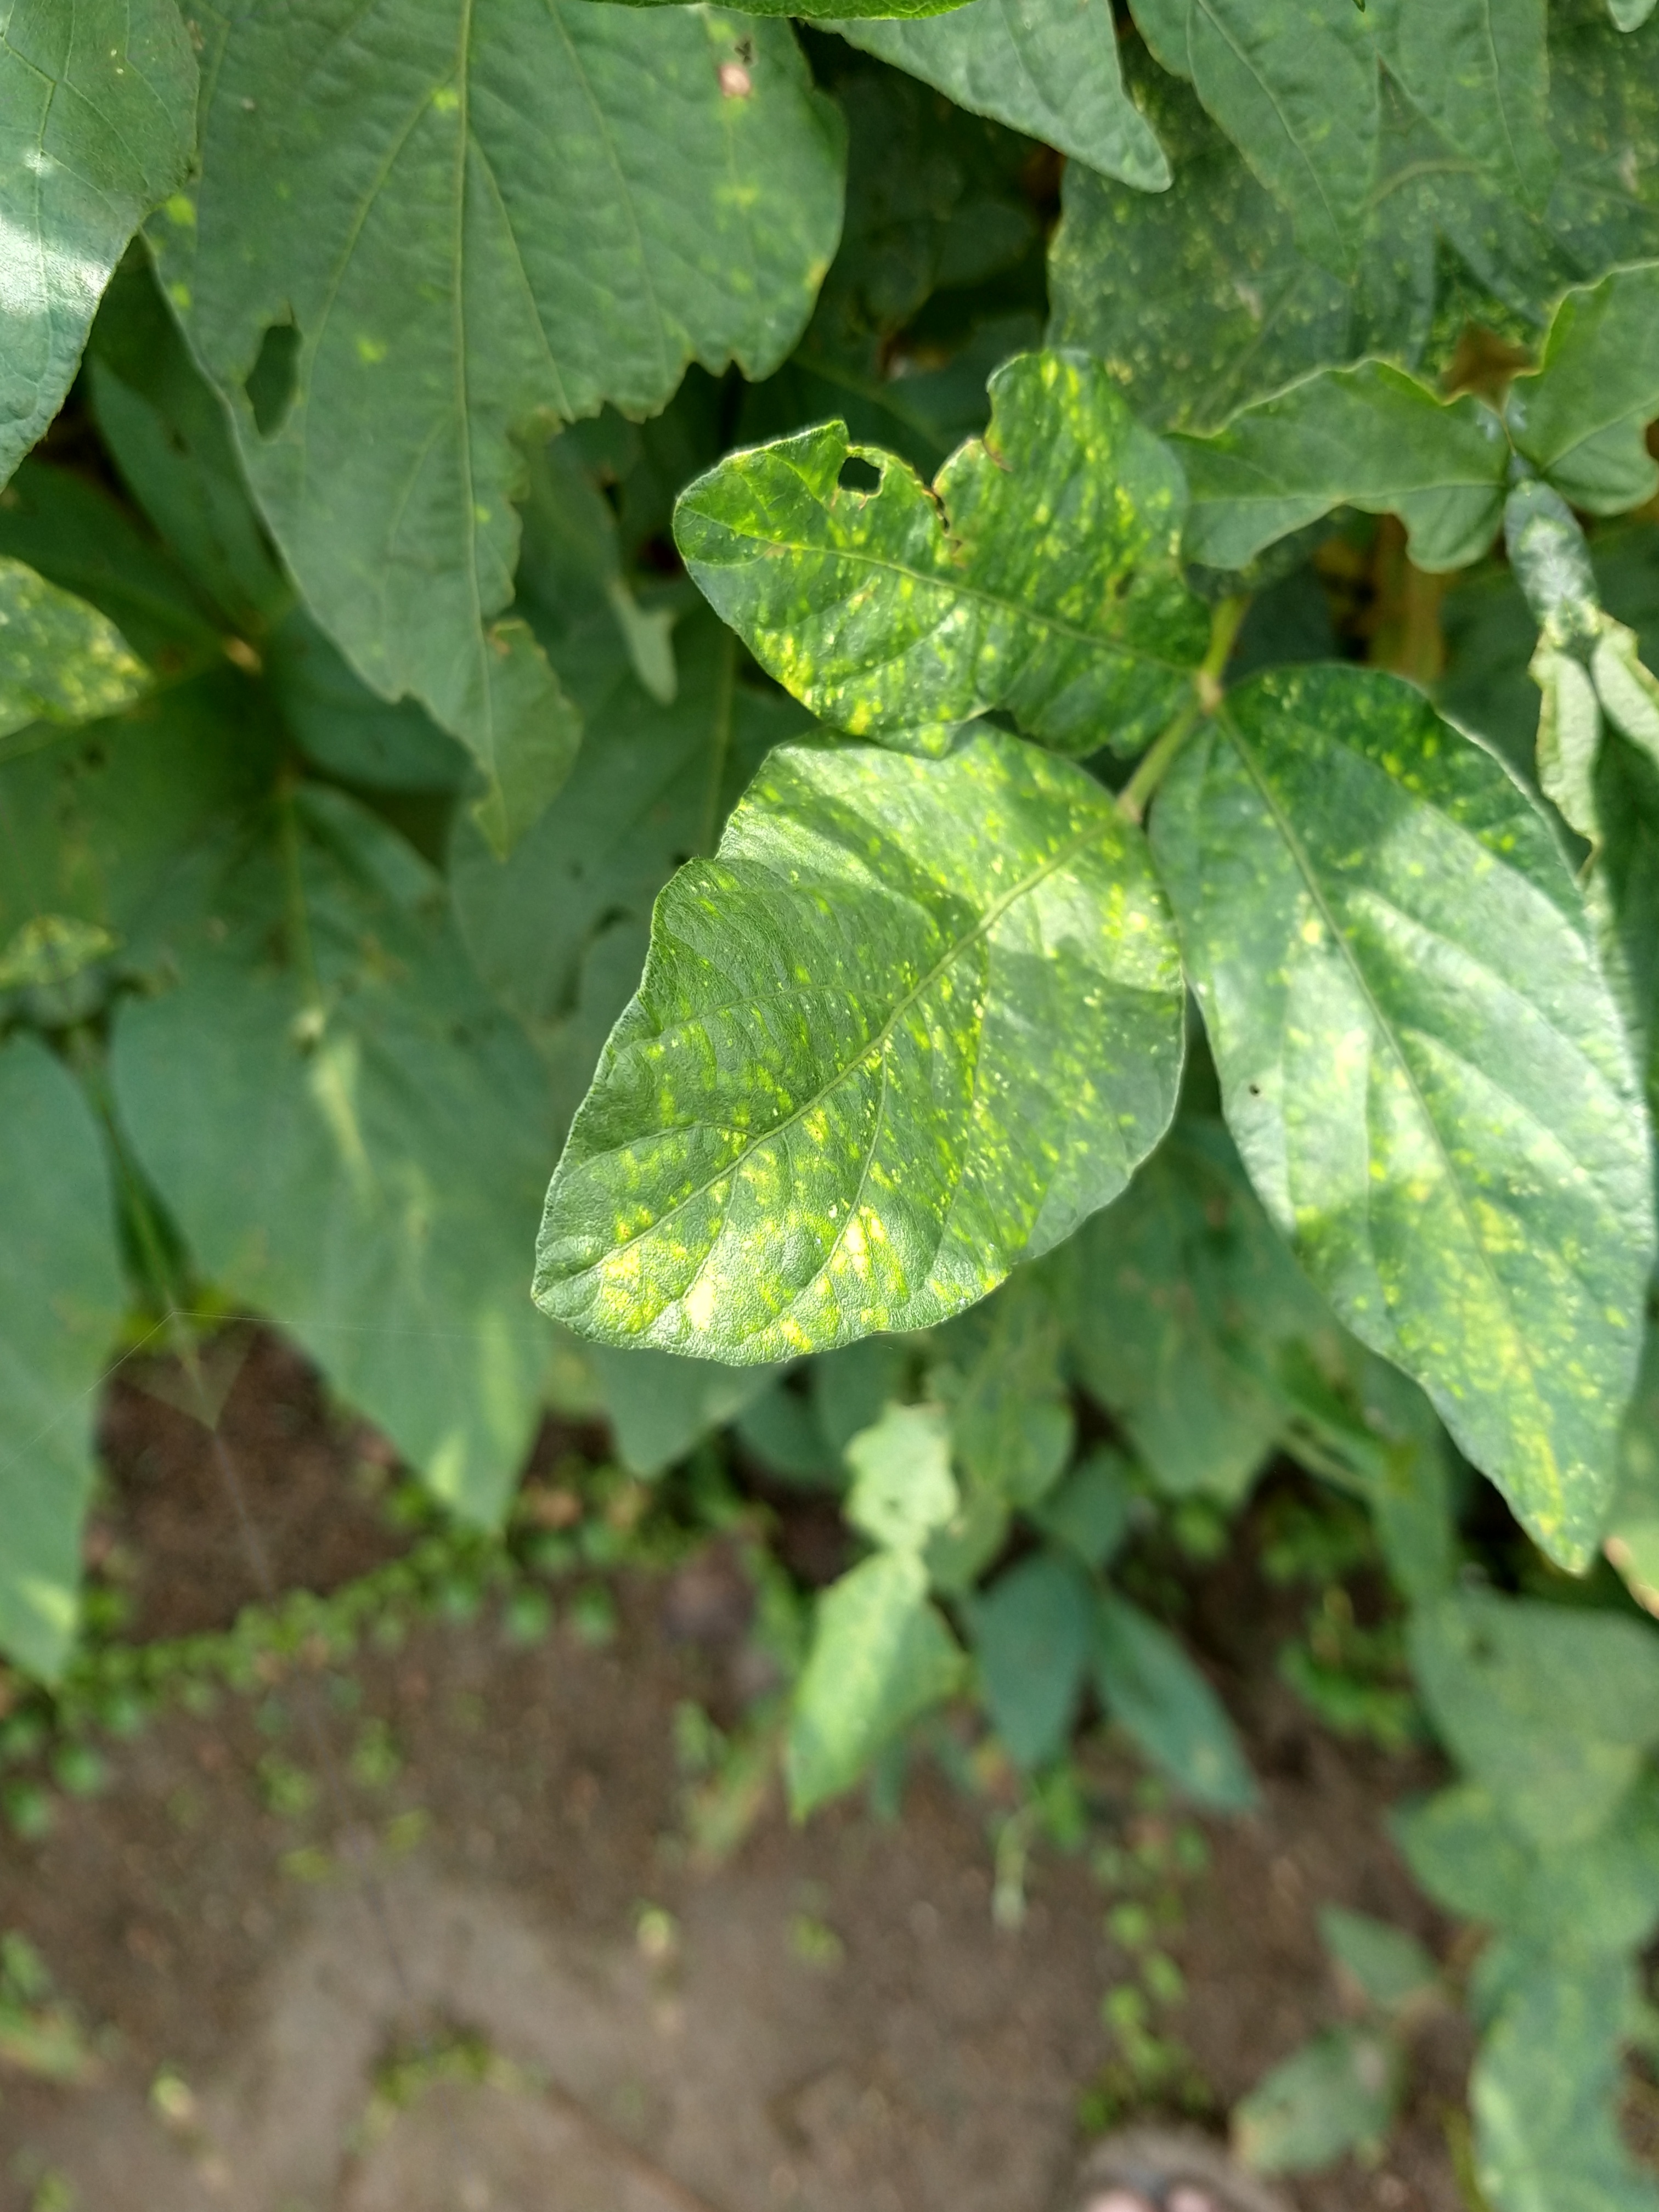
Label: Disease